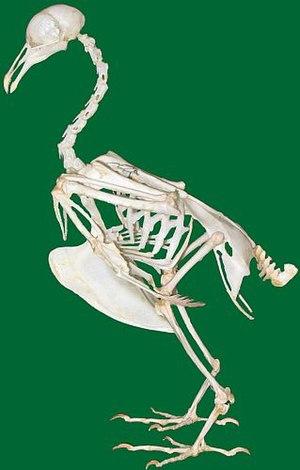
Le squelette de l'oiseau est fortement adapté pour le vol et a conservé des caractéristiques qui y sont liées même chez des oiseaux ne volant pas : très légers, les os sont assez solides pour résister aux efforts du décollage, du vol et de l'atterrissage. Une des principales adaptations est la fusion de certains os comme le pygostyle. Les oiseaux ont habituellement un plus petit nombre d'os que les autres vertébrés terrestres, ce qui demeure inexpliqué. Ils ne disposent pas non plus de dents ou même de véritable mâchoire. Les becs sont le résultat d'une évolution qui allège leur crâne.
L'anatomie comparée est une branche de l'anatomie. Elle a été fondée par Edward Tyson mais a été rendue populaire par le célèbre anatomiste Georges Cuvier. Elle a pour objectif de comparer l'anatomie de différentes espèces pour en déterminer la phylogénie et les processus adaptatifs de chacune d'entre elles à leur environnement.